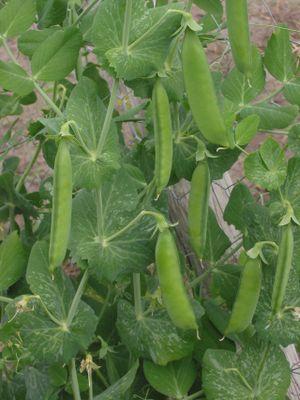
Le poquet est le trou utilisé lors du semis pour y placer plusieurs graines. Par analogie, le semis en poquet est la technique qui en dérive. Le jardinier creuse des trous à intervalles réguliers, dans lesquels il place entre deux et cinq graines. En cela la pratique diffère du semis en ligne ou à la volée. Elle est adaptée au semis de grosses graines pour les plantes foisonnantes comme les haricots, capucines, pois de senteur, courges, maïs, alors que le semis en ligne et à la volée sont surtout utilisés avec les semences fines.